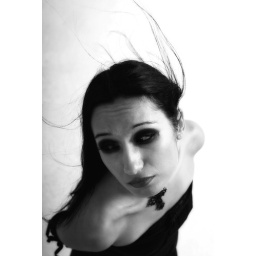
Yes this one again - but now in black and white